Gideon Falls

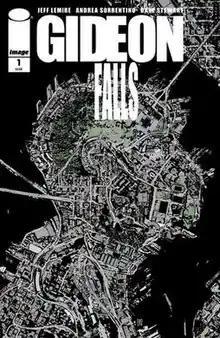
Cover of "Gideon Falls" #1 (March 7, 2018), art by Andrea Sorrentino.

Gideon Falls is an American horror comic book series created by writer Jeff Lemire and artist Andrea Sorrentino, published by Image Comics. The series ran for 27 issues from March 2018–December 2020.